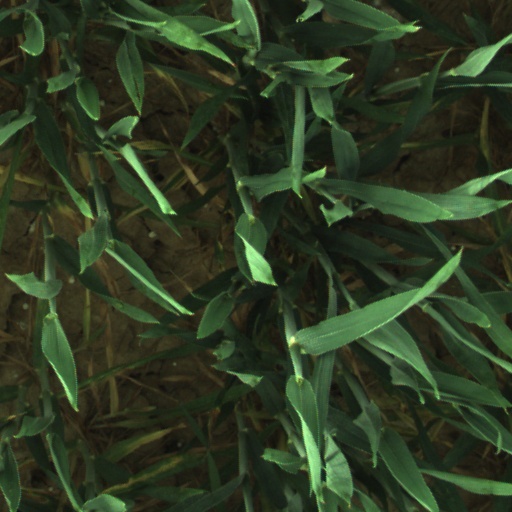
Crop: wheat